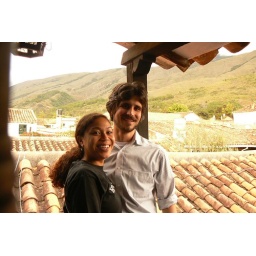
From our private balcony in a cute hostel.